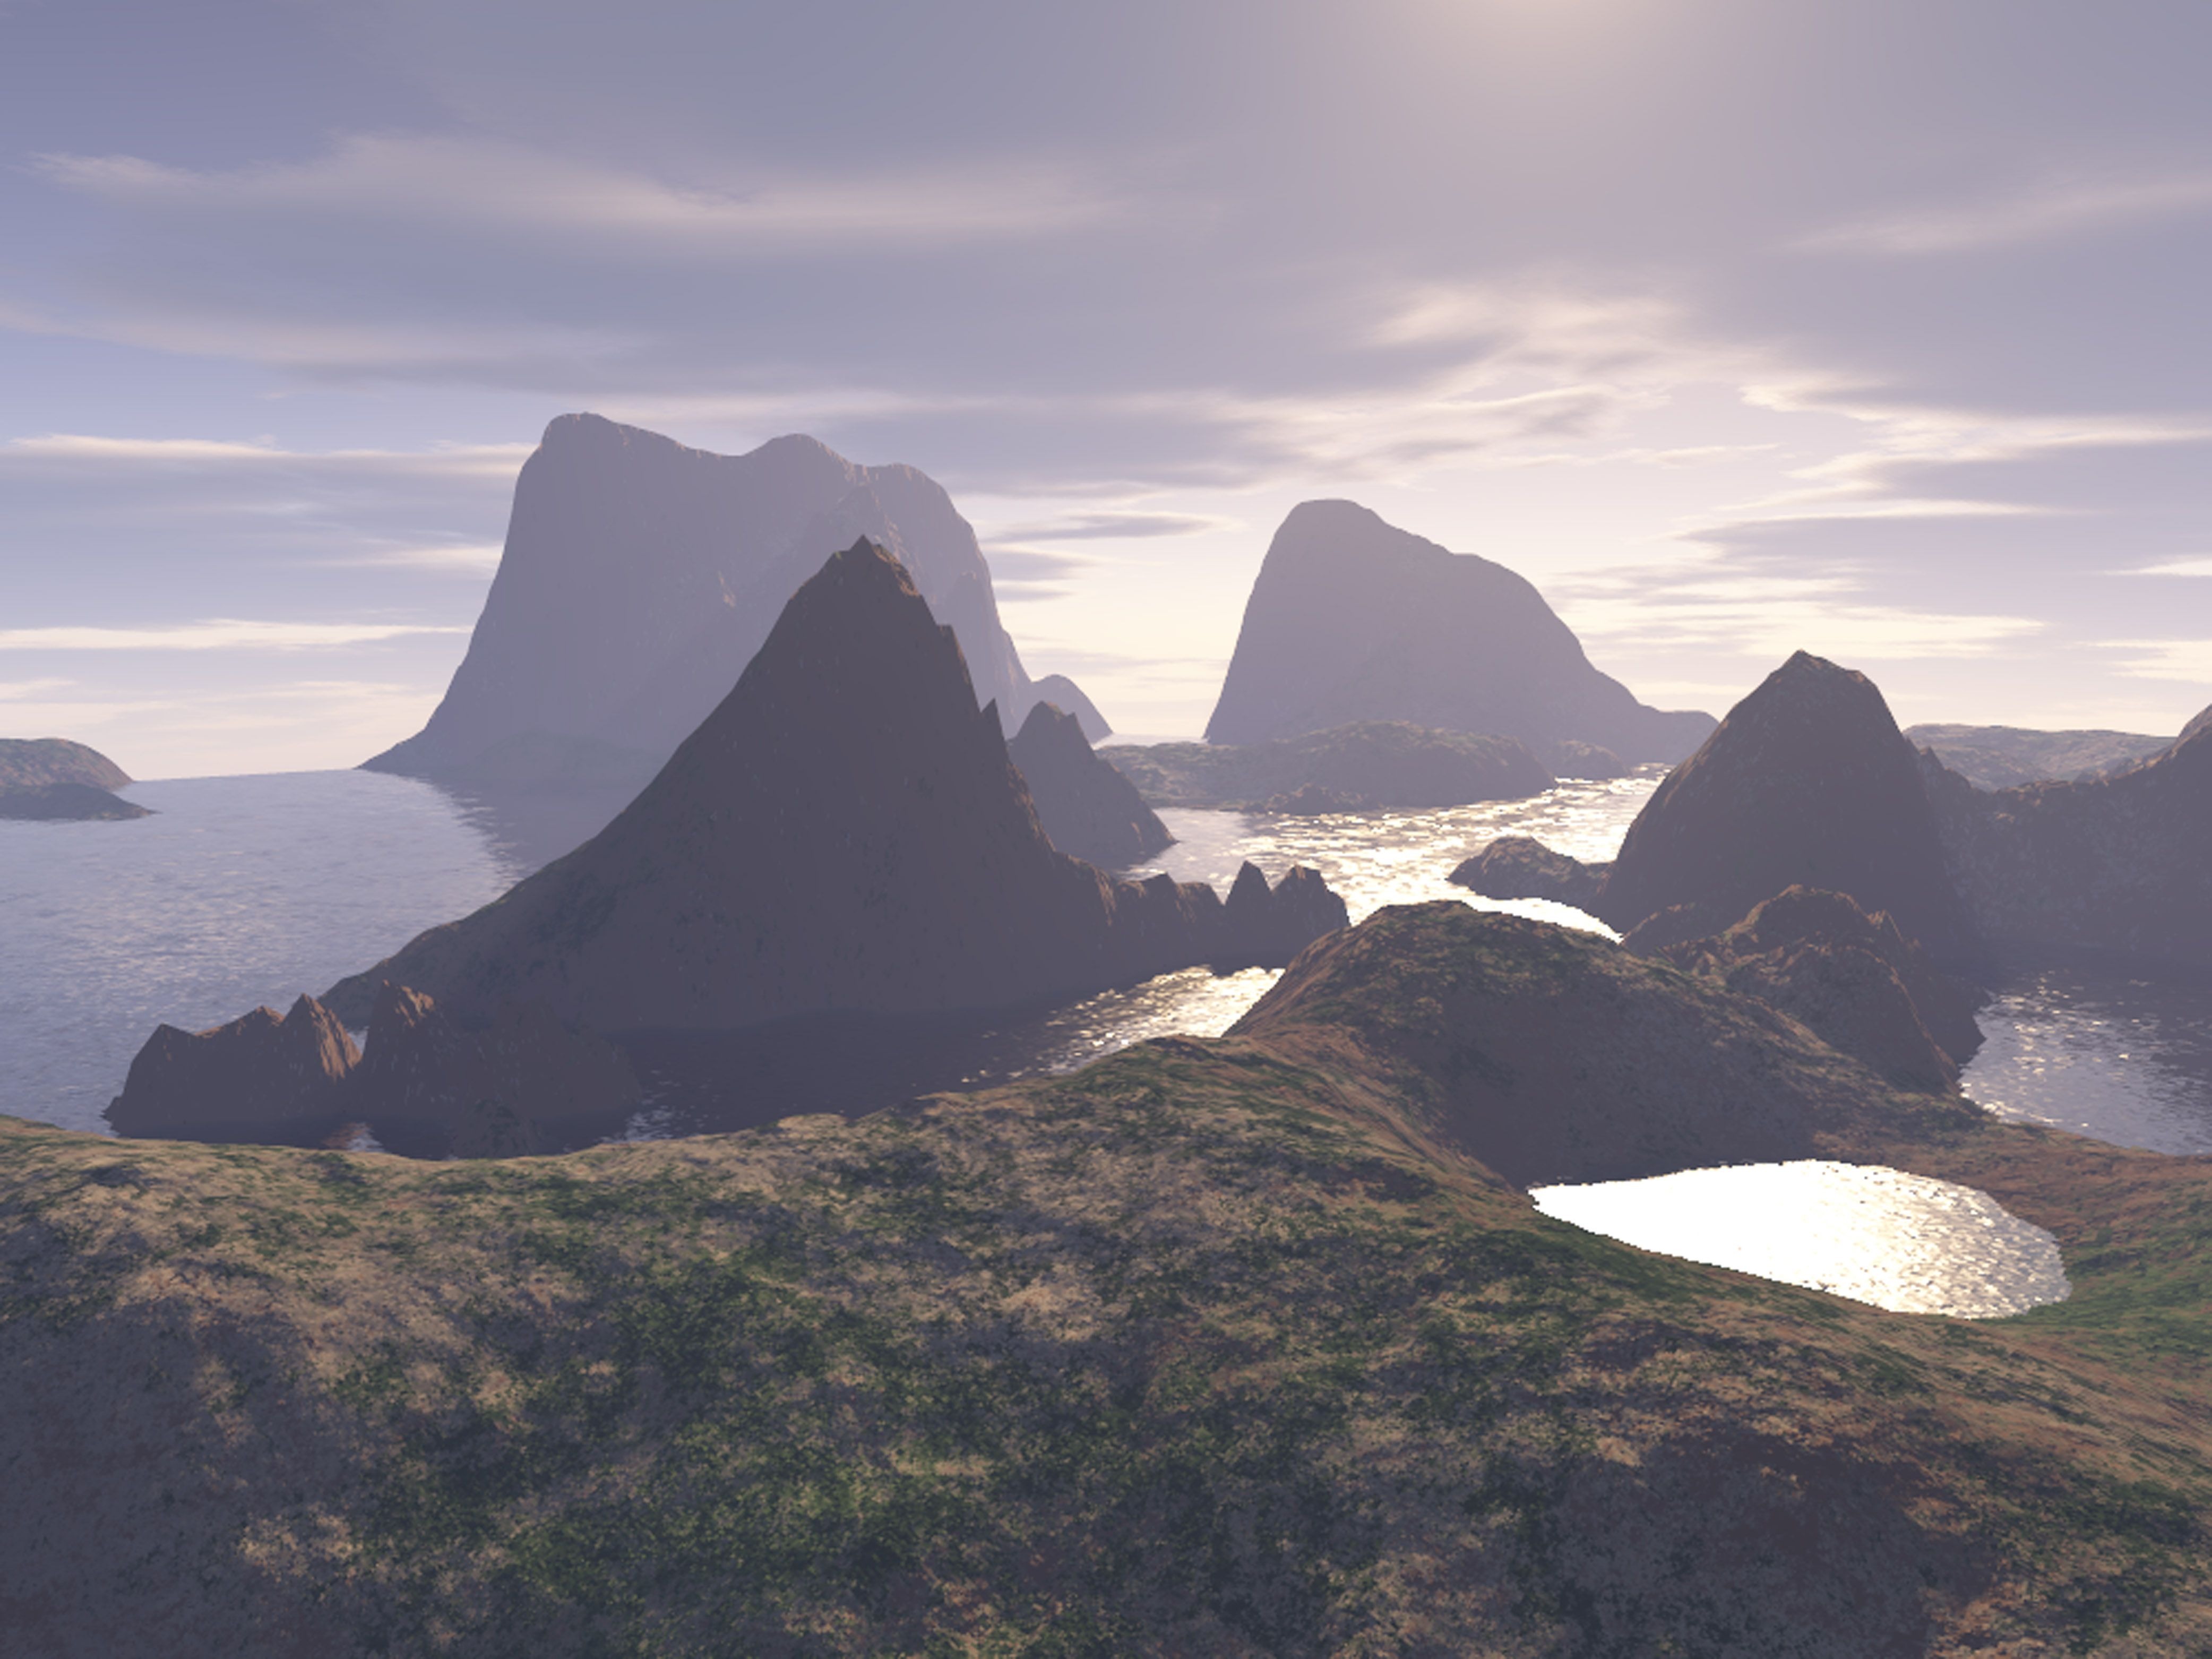
landscape, sea, water, nature, rock, ocean, mountain, cloud, sky, sunset, hill, mountain range, blue, terrain, iceberg, summit, rocks, geology, mountains, badlands, plateau, beauty, beautiful, fell, cape, landform, geographical feature, mountainous landforms